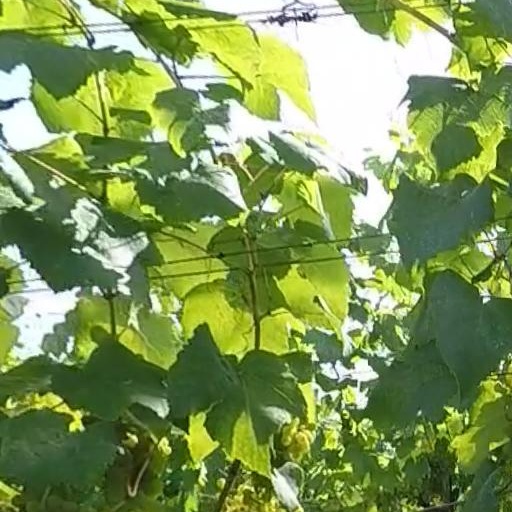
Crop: grape